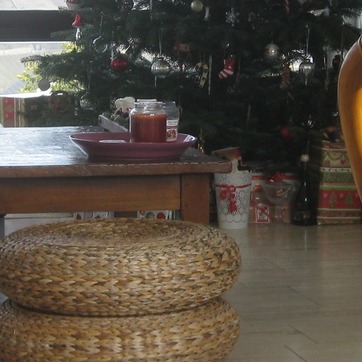
Material: wood